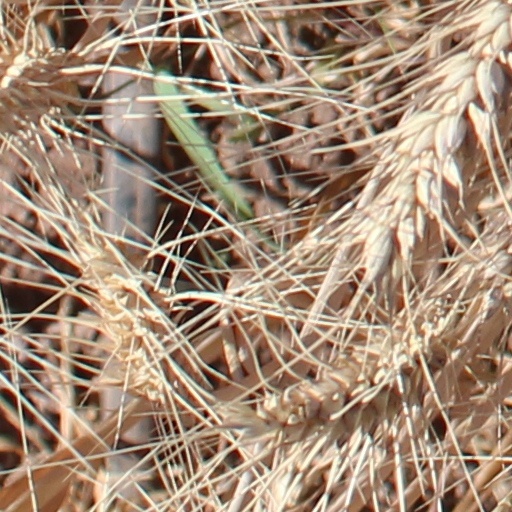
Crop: wheat